Mulock Glacier

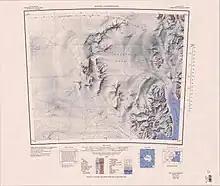
Upper Mulock Glacier (foot of map)

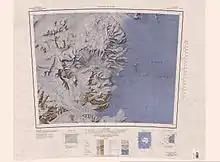
Mouth of Mulock Glacier (top of map)

So named by the New Zealand party of the Commonwealth Trans-Antarctic Expedition (CTAE) (1956–58) because it appears to lead directly into Skelton Névé but instead drains south ward.